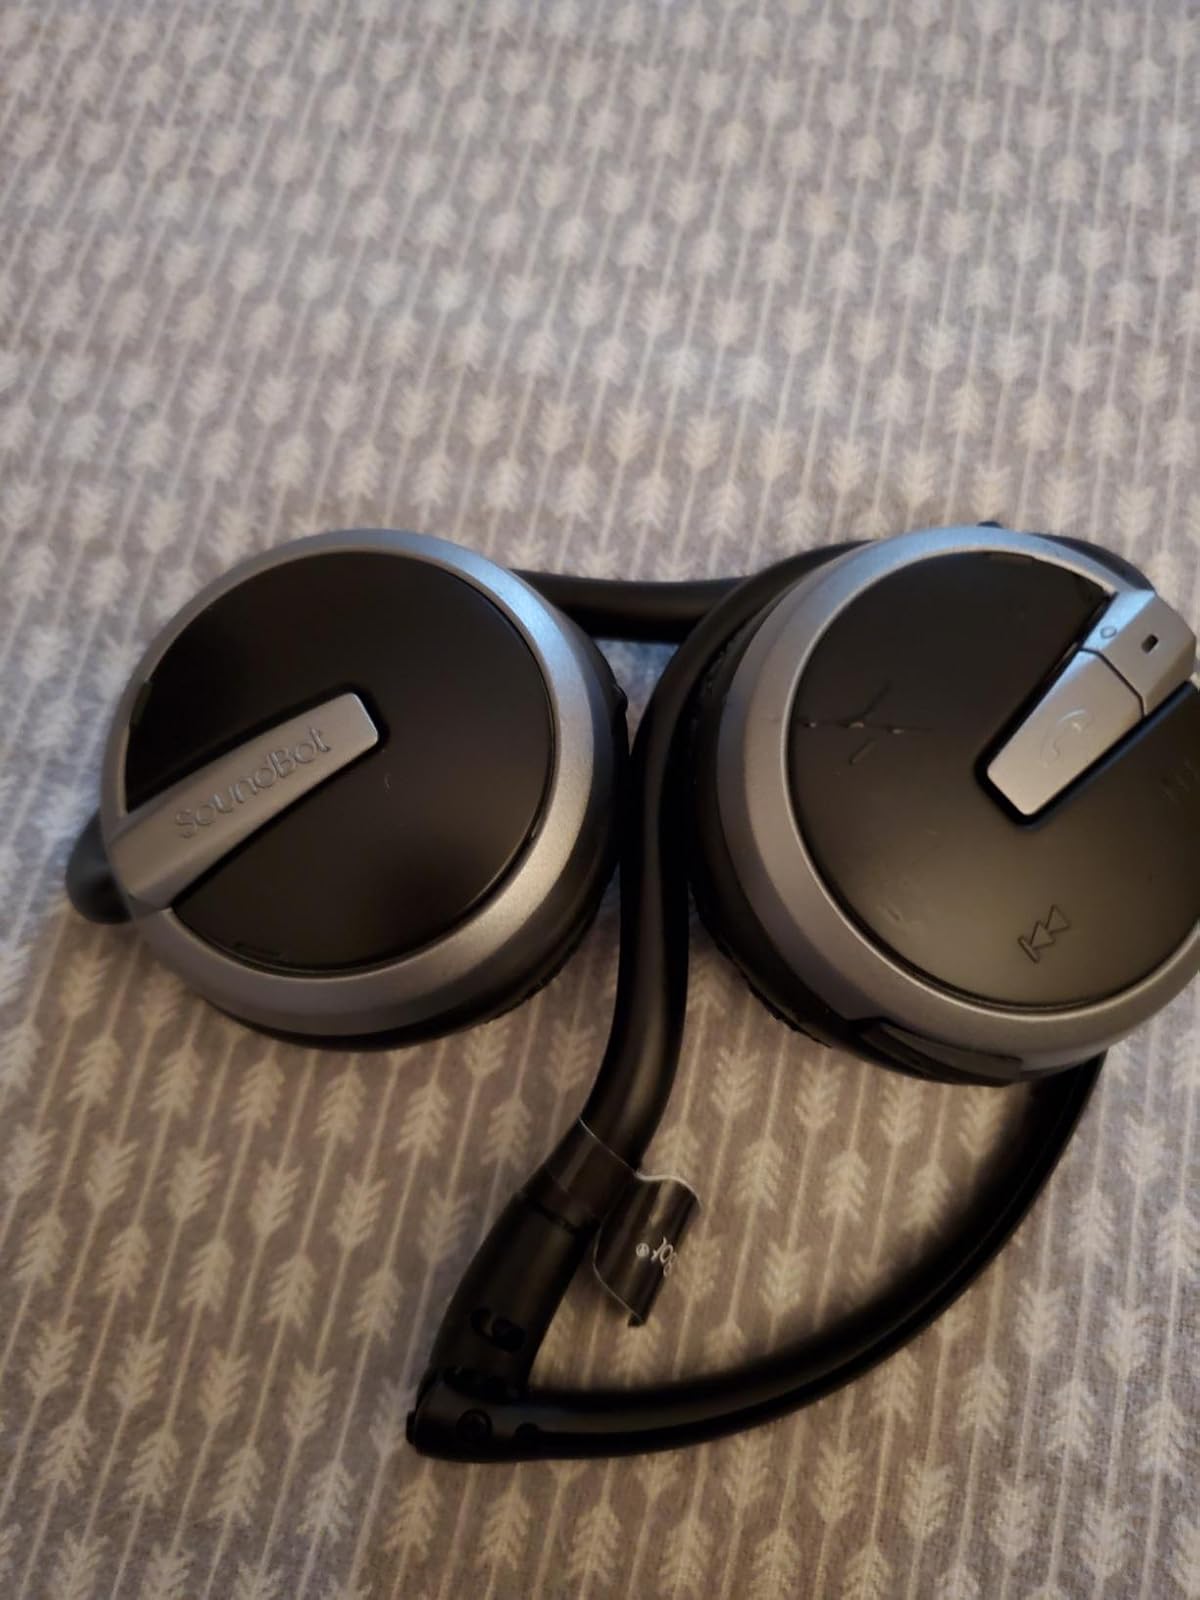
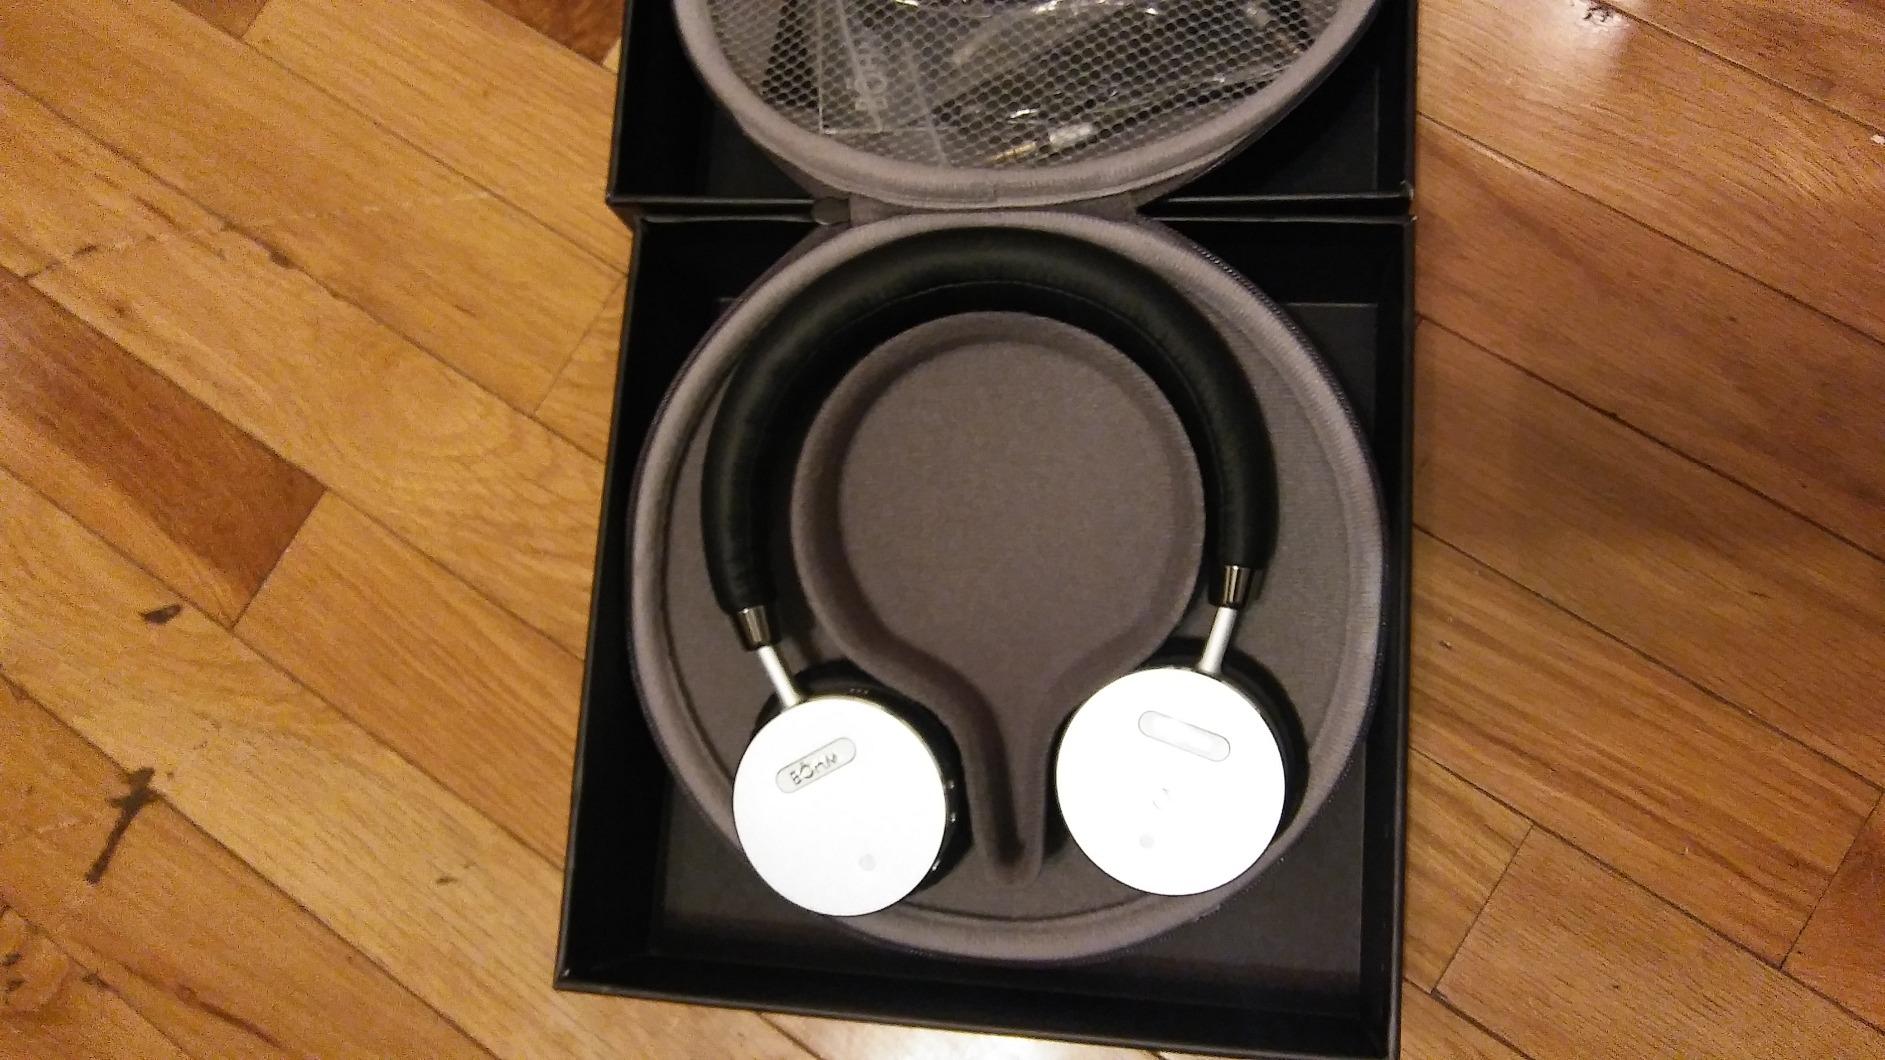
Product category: headphones
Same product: no